Monty Python and the Holy Grail

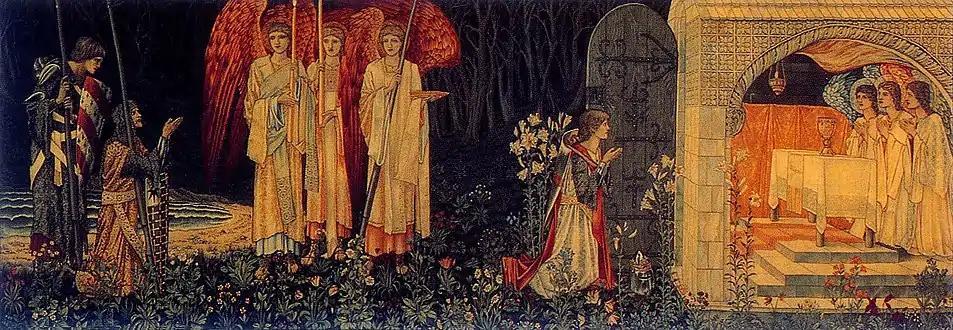
The legend of the Holy Grail (1895 tapestry depicted) provided a unifying motif for the film.

In January 1973, the Monty Python troupe wrote the first draft of the screenplay. Half of the material was set in the Middle Ages and half in the present day. The group decided to set the film during the Middle Ages and focus on the legend of the Holy Grail. By the fourth or fifth draft, the story was complete, and the cast joked that the fact that the Grail was never retrieved would be "a big let-down ... a great anti-climax". Graham Chapman said a challenge was incorporating scenes that did not fit the Holy Grail motif.